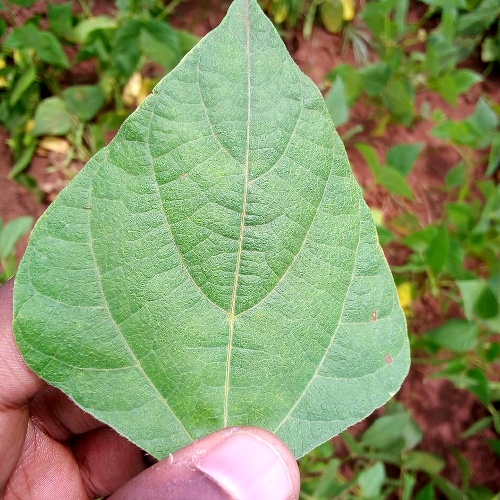
Leaf condition: healthy